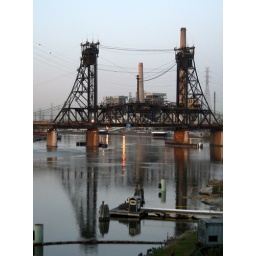
little house in the river